Shenphen Rinpoche

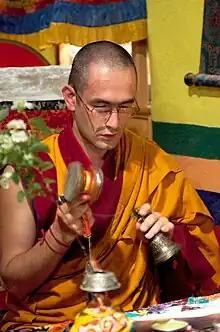
"Shenpen Rinpoche" in Vienna 2004

Shenphen Rinpoche (born Ronan Chatellier in France) is the spiritual teacher of Buddhist Congregation Dharmaling.